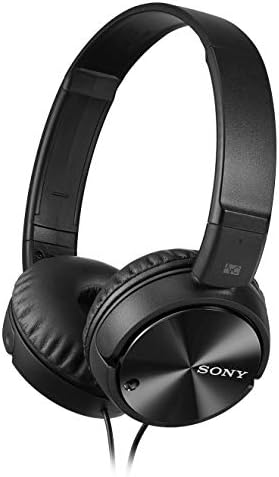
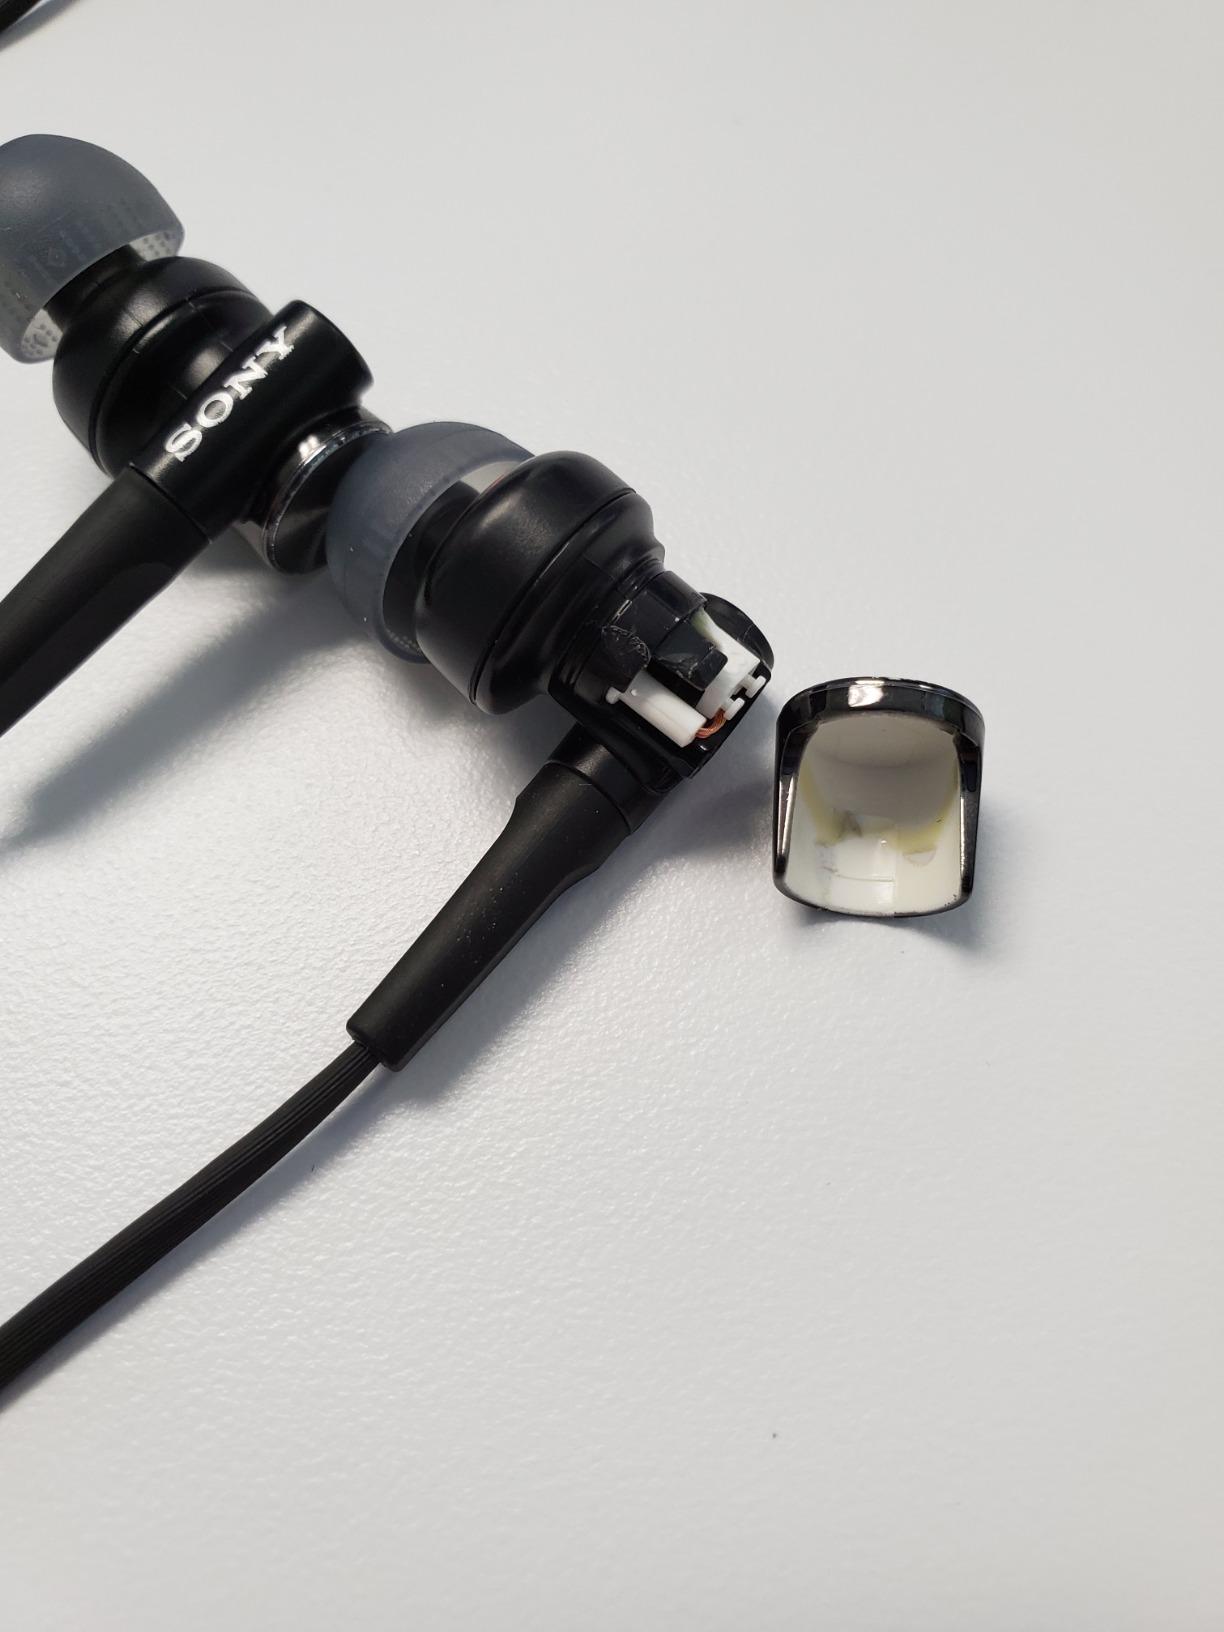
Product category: headphones
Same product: no